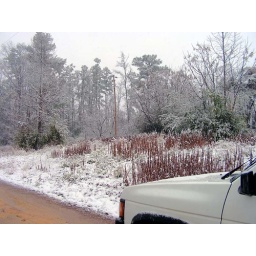
road in to my cabin on the lake